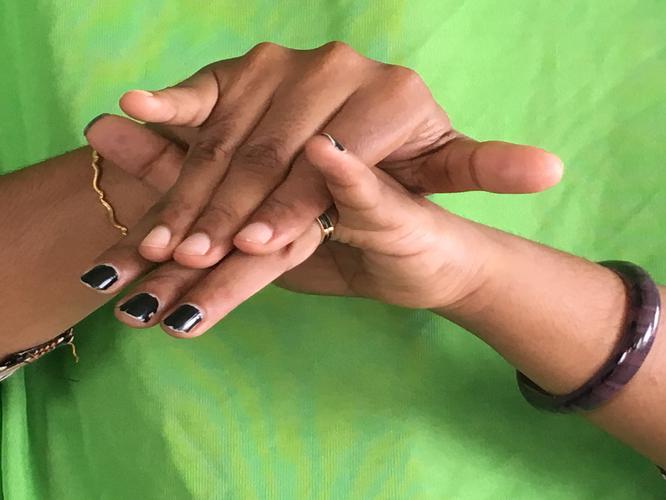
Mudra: Varaha
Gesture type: double_hand